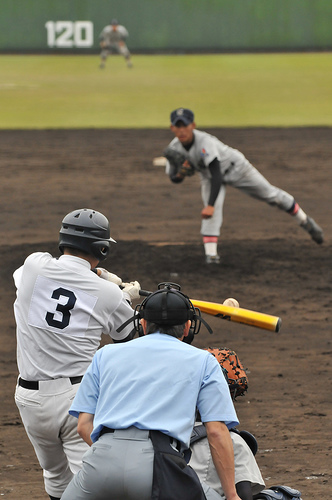
những cầu thủ bóng chày đang thi đấu trên sân